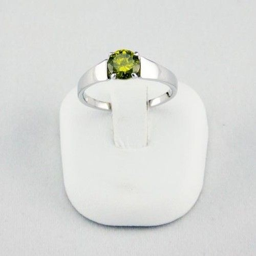
once upon a time wedding ring